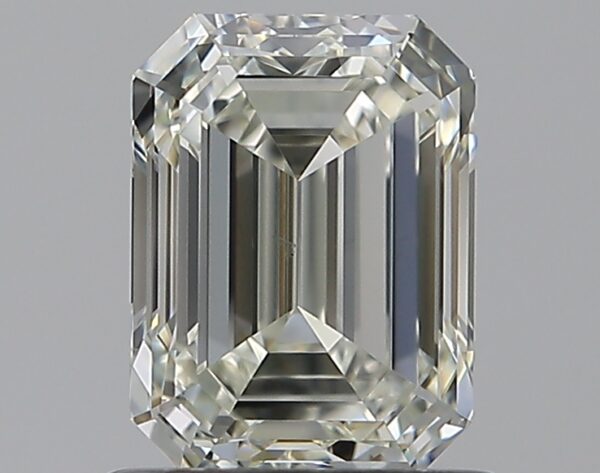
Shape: emerald
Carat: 0.98
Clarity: VS2
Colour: K
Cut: EX
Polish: EX
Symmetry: EX
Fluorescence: F
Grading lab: GIA
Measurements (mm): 6.44 x 4.76 x 3.24